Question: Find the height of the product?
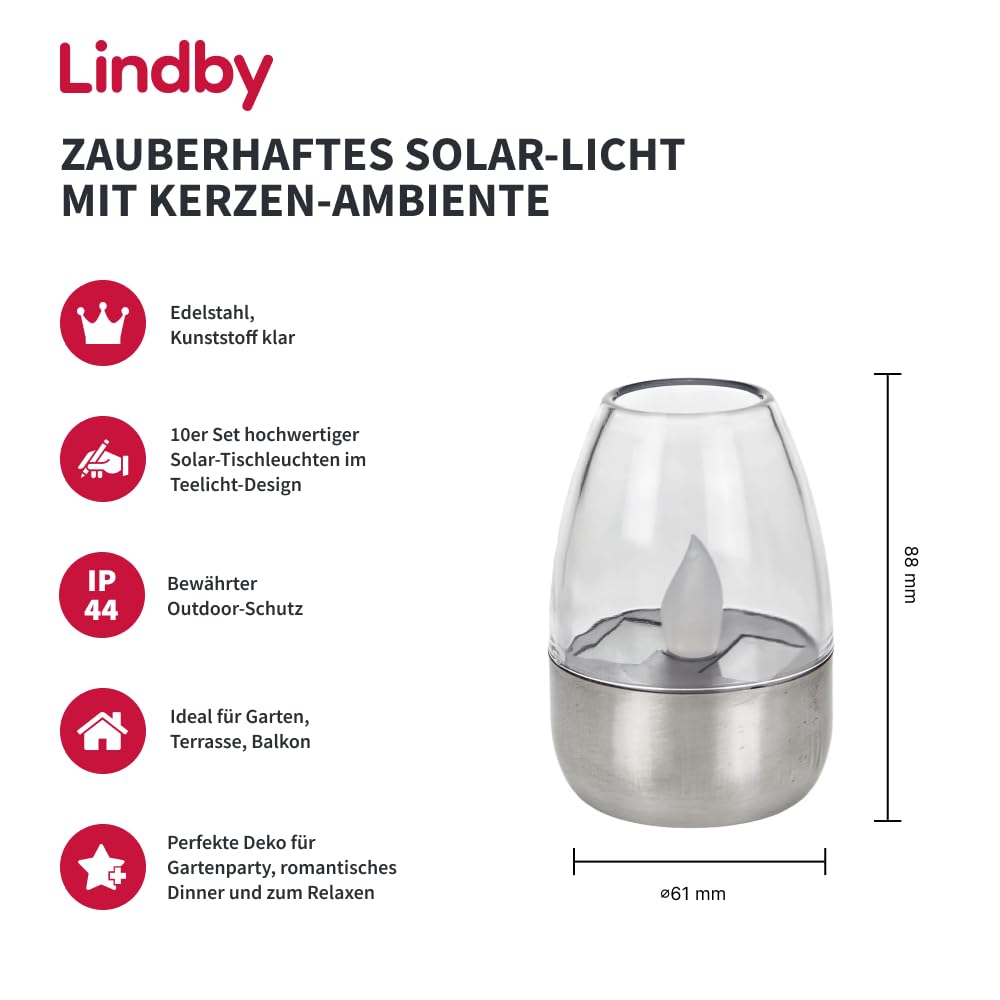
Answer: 88.0 millimetre